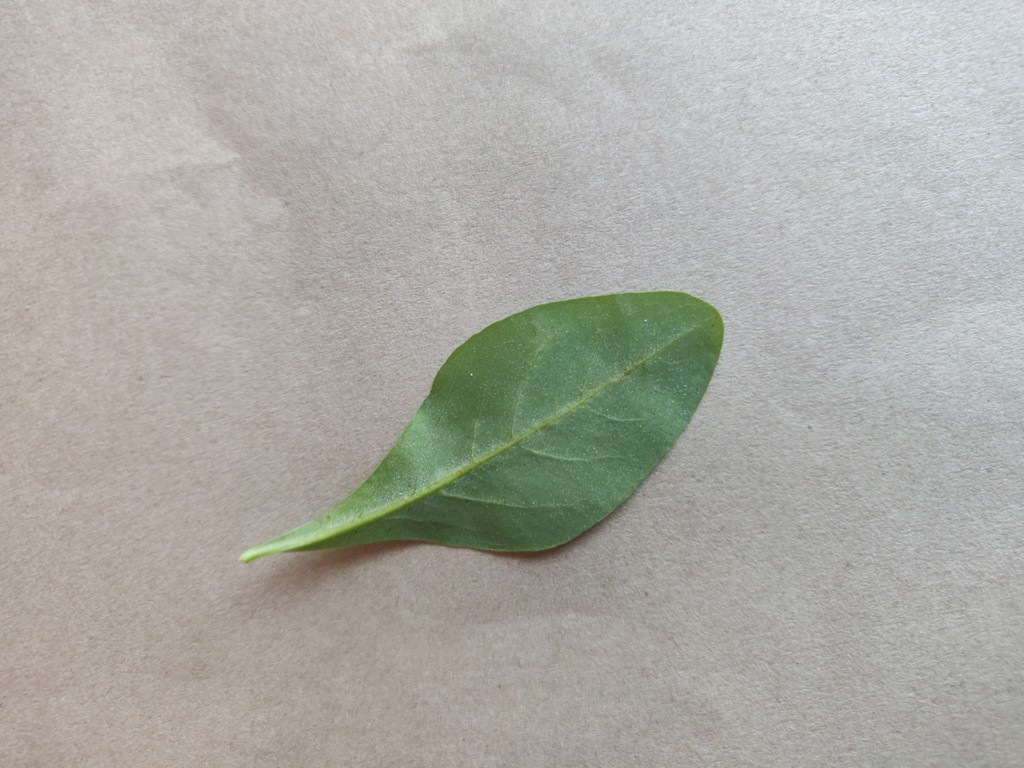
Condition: Healthy
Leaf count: single
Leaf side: back